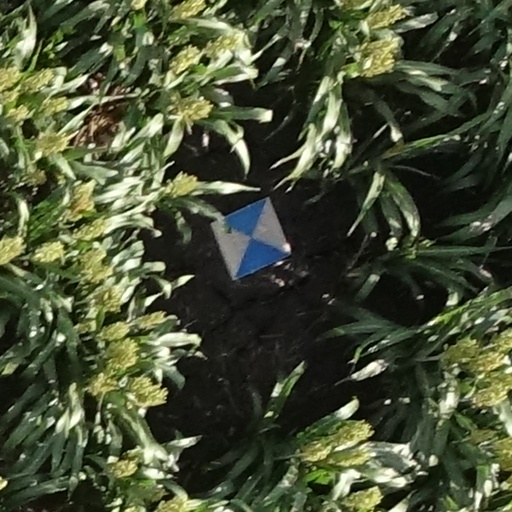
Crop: sorghum